Rovigo

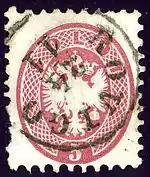
Stamp of Lombardy and Venetia, 5 soldi issue 1864, cancelled at ROVIGO

With the fall of the 1815–1866 Kingdom of Lombardy–Venetia, Rovigo was annexed to the Kingdom of Italy in 1866; in the same year it was connected by railway to Padua, Ferrara, Verona (through Legnago), and Chioggia (through Adria). In the 1900s the first modern industries were established, the most important of which was a sugar refinery. In 1927 the territory of the "comune" was extended including close municipalities. In 1937 the course of the Adigetto Canal was diverted to the west edge of the town and a large avenue called "Corso del Popolo" was built in place of the former course. In the years 1943–1945 Rovigo was part of the Italian Social Republic and it has been in Italy since 1946. In the 1950s and 1960s Rovigo had a dramatic development and it had the highest urbanization rate among the towns in the Veneto region after World War II.